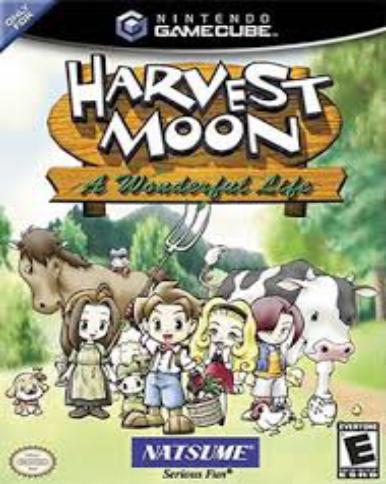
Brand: Harvest Moon
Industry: Leisure